Karibib

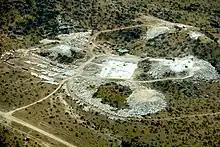
Marble quarry Karibib (2017)

The Navachab Gold Mine owned by QKR Namibia is located 10 km from Karibib town. The mine is the major tax payer, employer and property owner of the town, providing more than 750 jobs and owning 240 residential properties. In 2008, proposals surfaced for a new cement works.